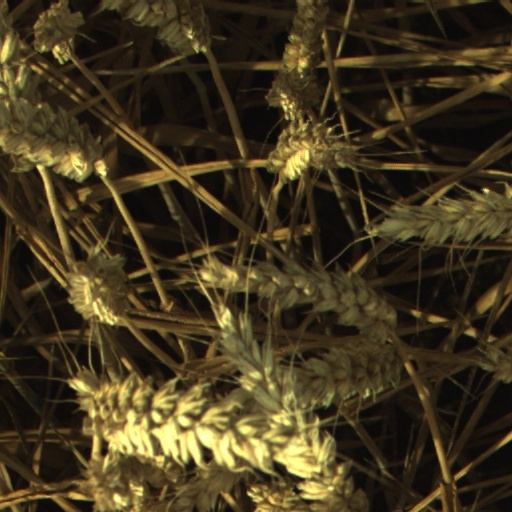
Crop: wheat